ARA Alférez Sobral

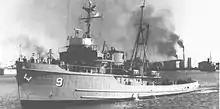
"Alférez Sobral" shortly after joining Argentina's Navy

The ship was named after Antarctic explorer Alférez José María Sobral (1880–1961). She was acquired on 10 February 1972 along with her sister-ship from Mayport, Florida on 6 March 1972 and arriving to Puerto Belgrano on 18 April.